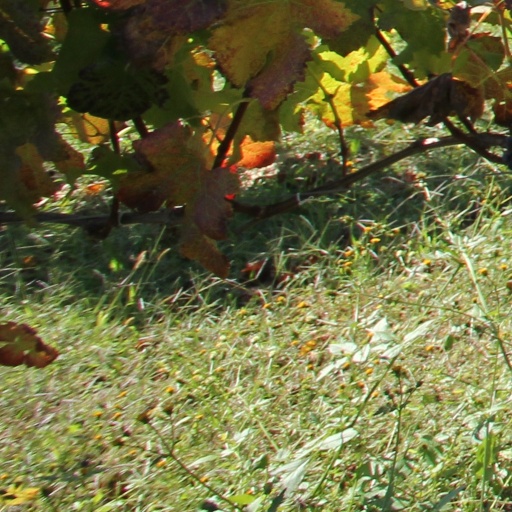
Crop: grape